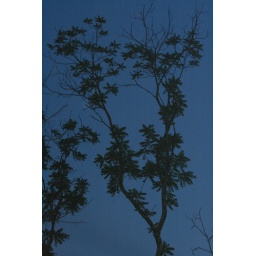
tree silhouetted against the evening sky